The Saddle Hawk

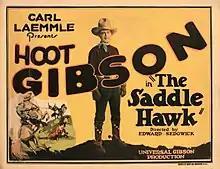
Lobby card

The Saddle Hawk is a lost 1925 American silent Western film directed by Edward Sedgwick and starring Hoot Gibson. It was produced and distributed by Universal Pictures.